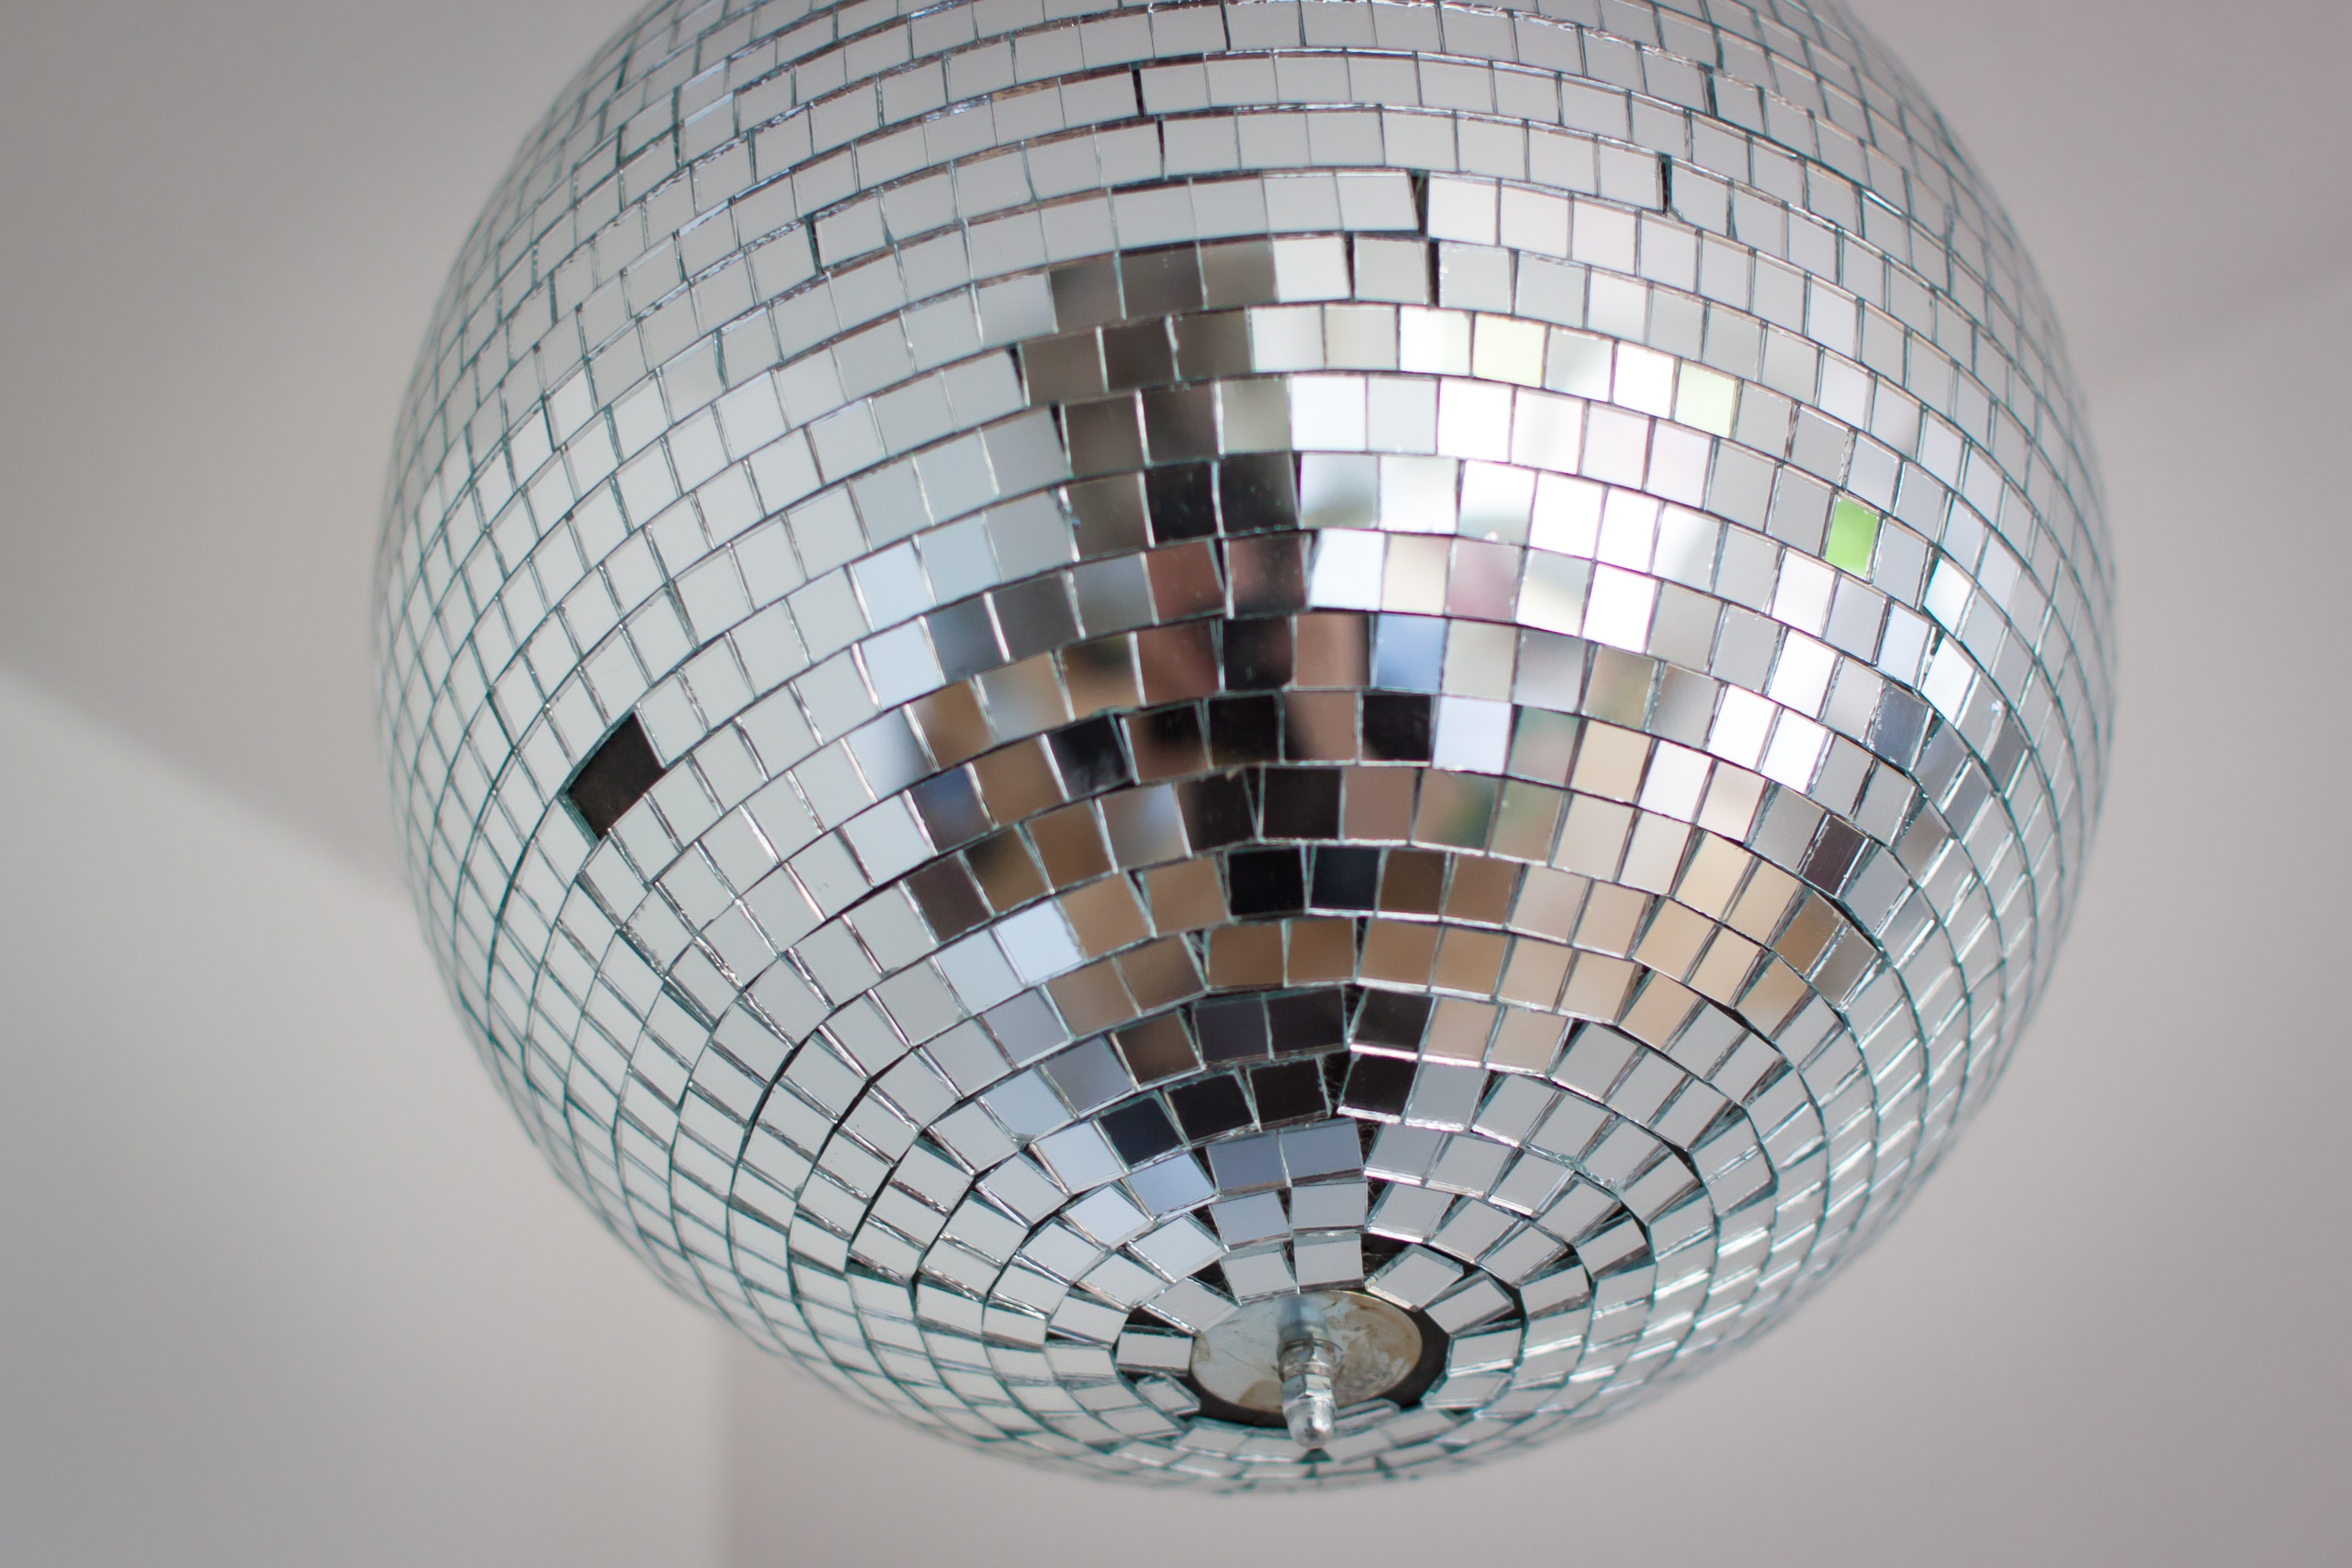
light, spiral, ceiling, lamp, lighting, circle, symmetry, ball, light fixture, sphere, dome, shape, daylighting